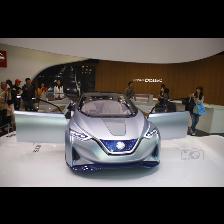
Label: Human